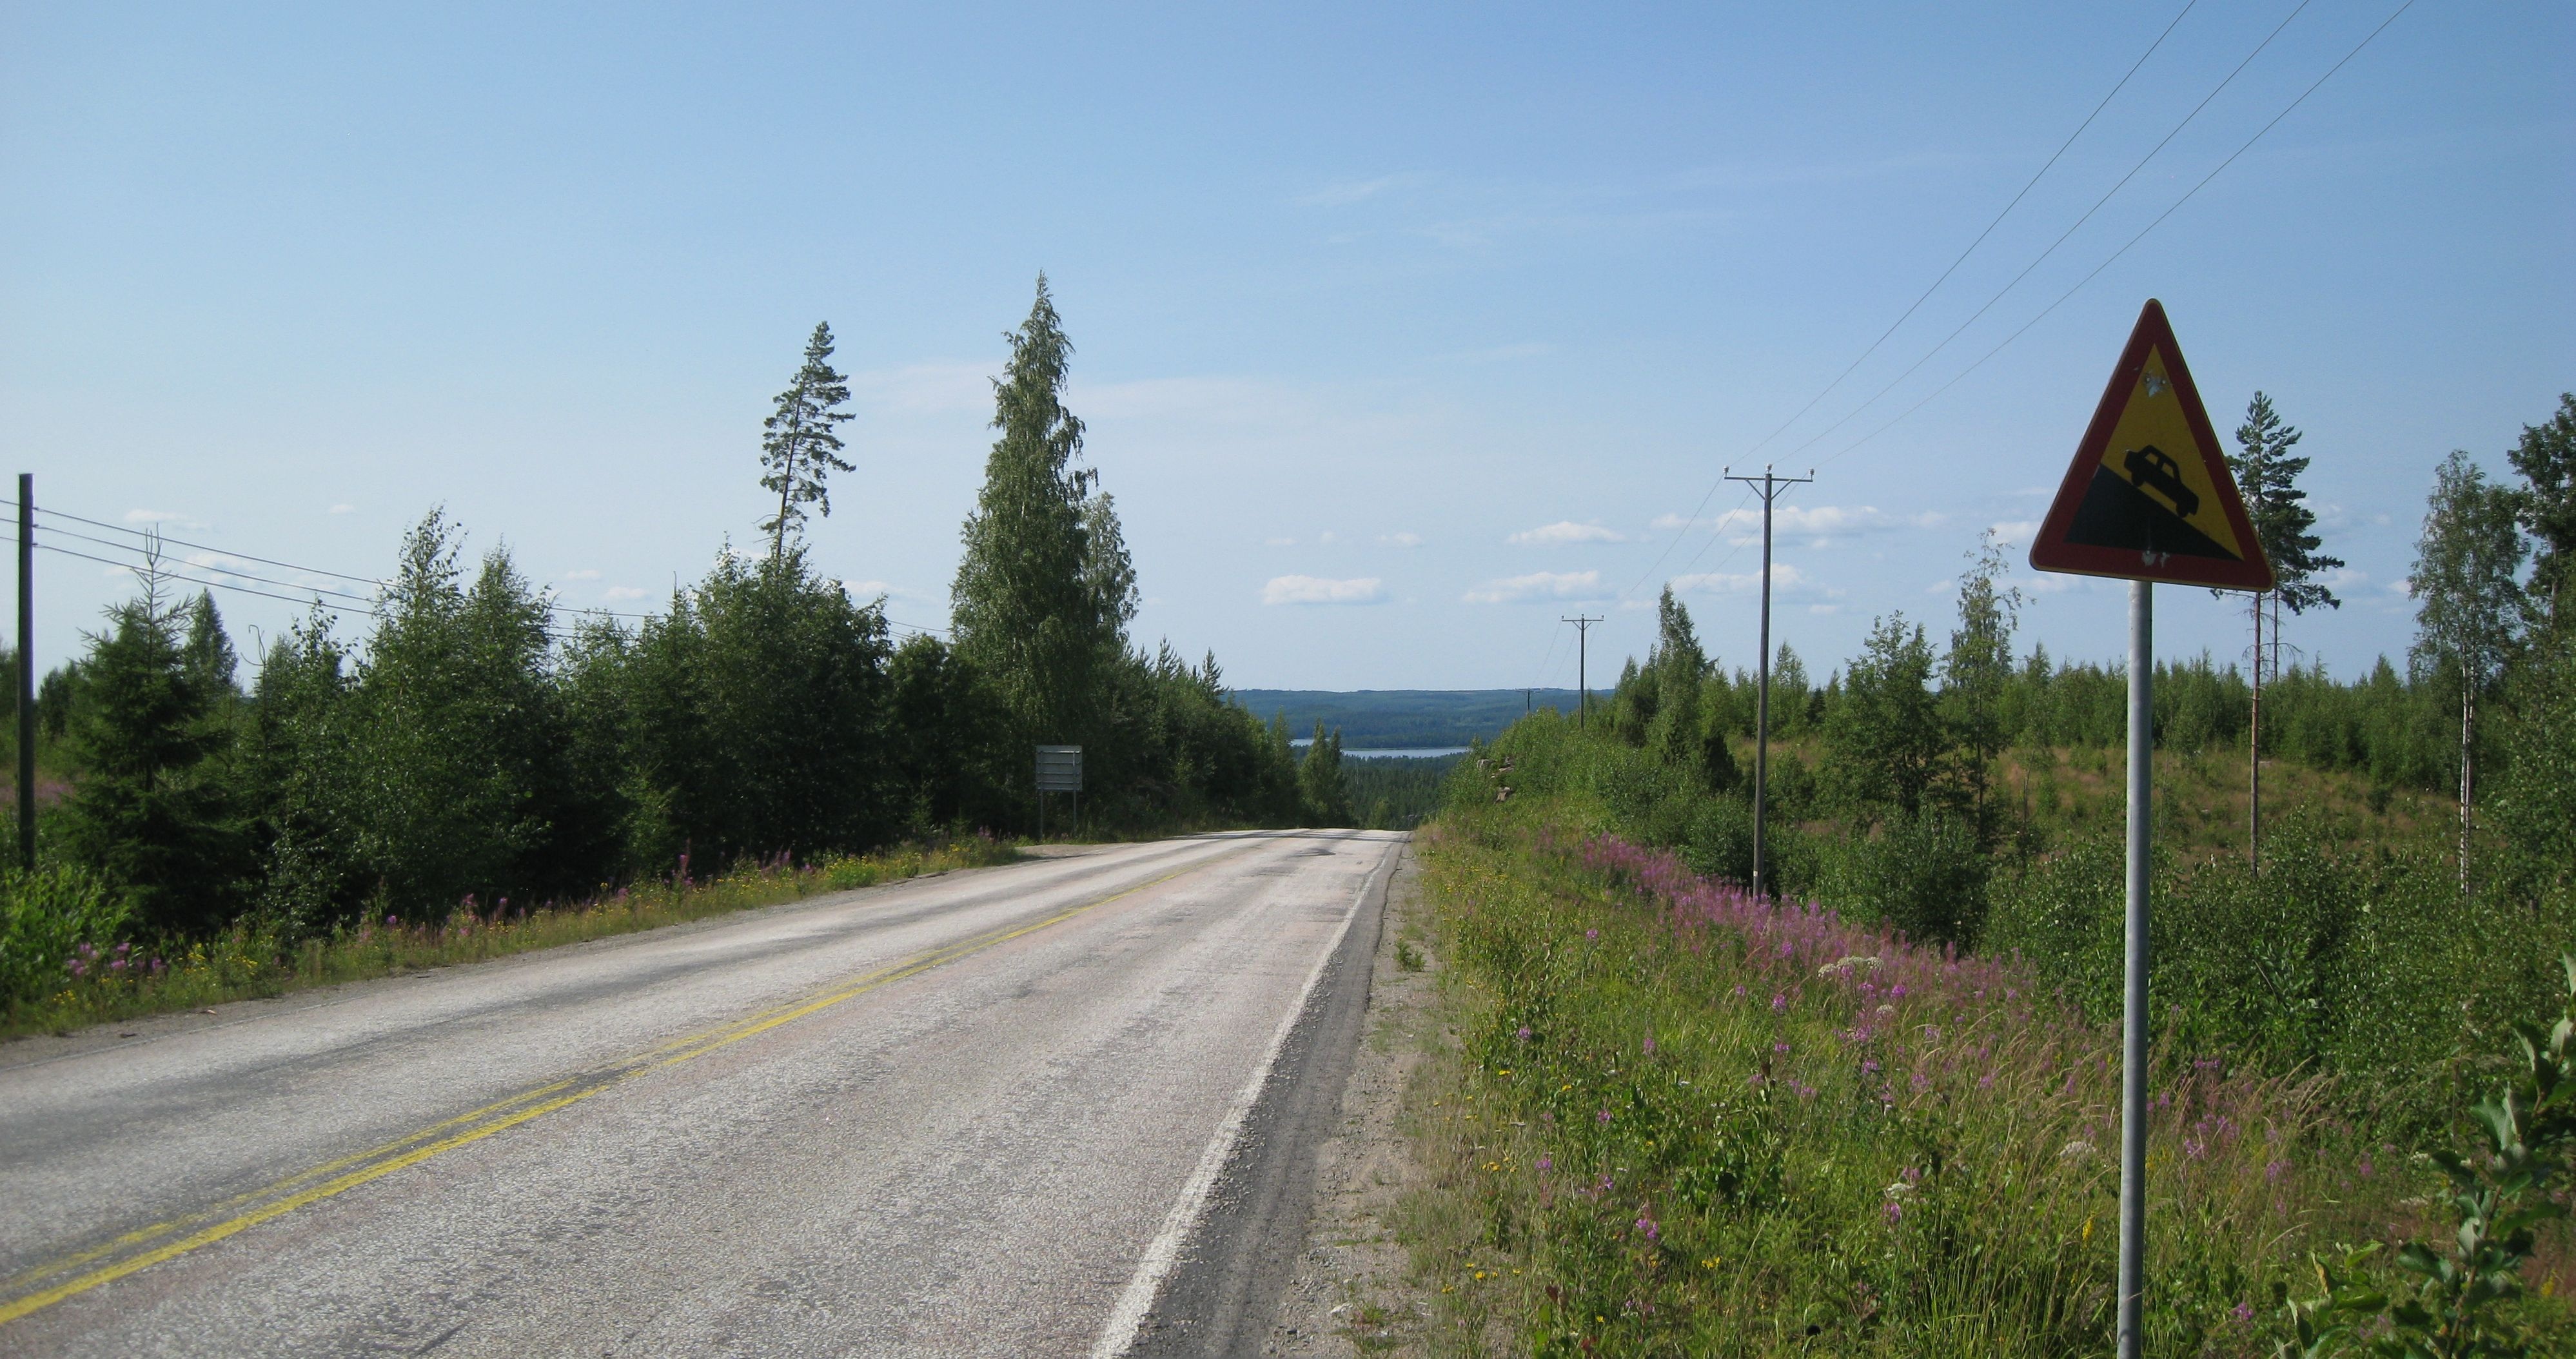
mountain, road, trail, highway, summer, infrastructure, warning, ecosystem, finnish, mountain pass, land lot, the steep downhill, appears in the far, high up in the